Alberto Demicheli

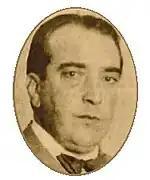
Demicheli, s

Alberto Pedro Demicheli Lizaso (7 August 1896 – 12 October 1980) was a Uruguayan politician, lawyer, historian, journalist, pilot, and military officer who was the Interim "de facto" President of Uruguay and the 2nd President of the Civic-Military Dictatorship from June to September 1976. He was also the Chairman of the Football Club Atlético Peñarol from 1933 to 1934.